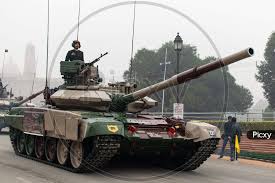
Label: Tank